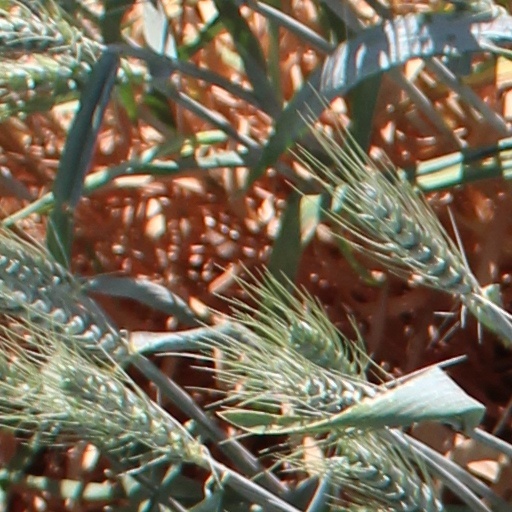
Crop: wheat